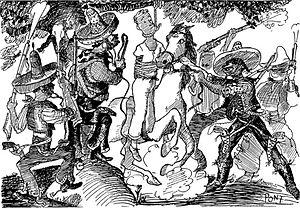
Graham Laidler, dit Pont est un dessinateur de cartoons, illustrateur et auteur de bande dessinée britannique, rendu célèbre par son travail pour le magazine Punch.